Detective fiction

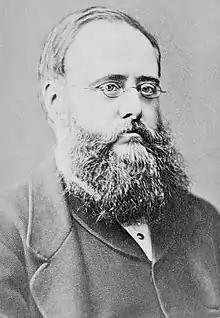
Wilkie Collins (1824–1889)

Dickens's protégé, Wilkie Collins (1824–1889)—sometimes called the "grandfather of English detective fiction"—is credited with the first great mystery novel, "The Woman in White". T. S. Eliot called Collins's novel "The Moonstone" (1868) "the first, the longest, and the best of modern English detective novels... in a genre invented by Collins and not by Poe", and Dorothy L. Sayers called it "probably the very finest detective story ever written". "The Moonstone" contains a number of ideas that have established in the genre several classic features of the 20th century detective story: